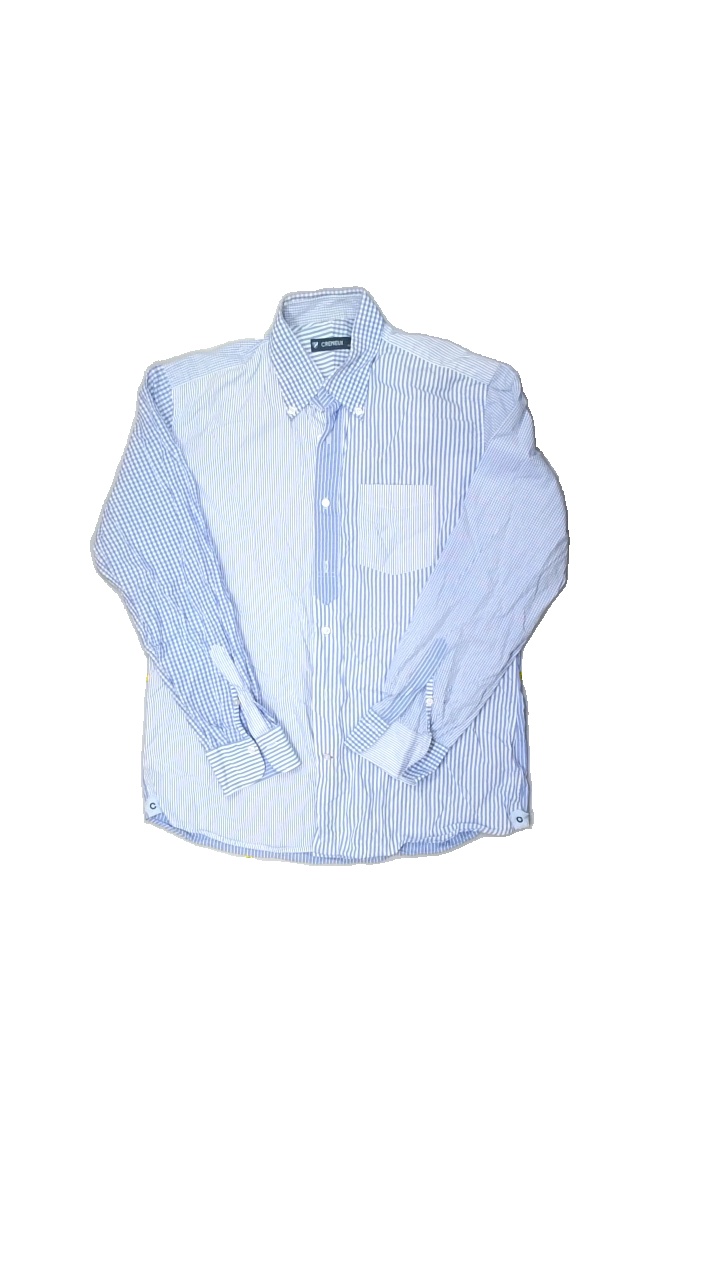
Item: Shirt (Men)
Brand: Cremieux
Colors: White, Blue
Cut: None
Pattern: Striped
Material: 100% cotton
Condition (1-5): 3
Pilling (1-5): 5
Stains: Minor
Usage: Export
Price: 50-100